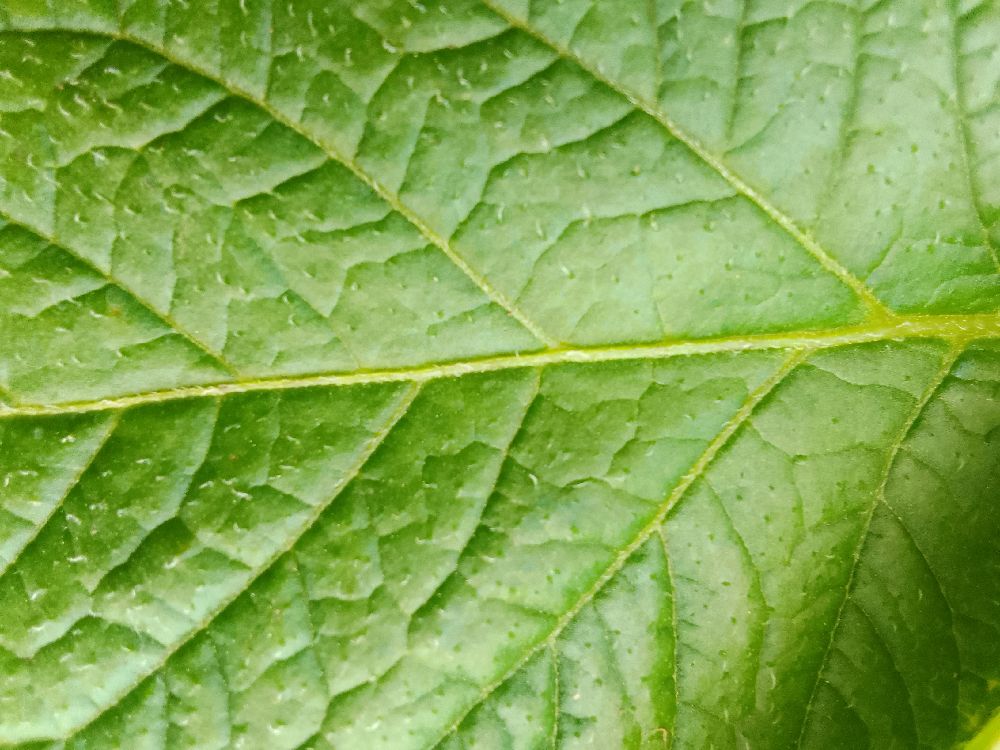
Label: Healthy